The Gentleman (film)

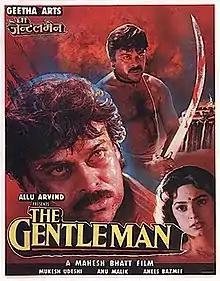
Poster

The Gentleman is a 1994 Indian Hindi-language vigilante action film directed by Mahesh Bhatt and produced by Allu Aravind, starring Chiranjeevi, Juhi Chawla, Harish Kumar and Paresh Rawal. It is a remake of the Tamil film "Gentleman" (1993). Three of the songs were re-used without any change in tune or instrumentation, from A. R. Rahman's original compositions for the original Tamil version. It was a commercially successful.